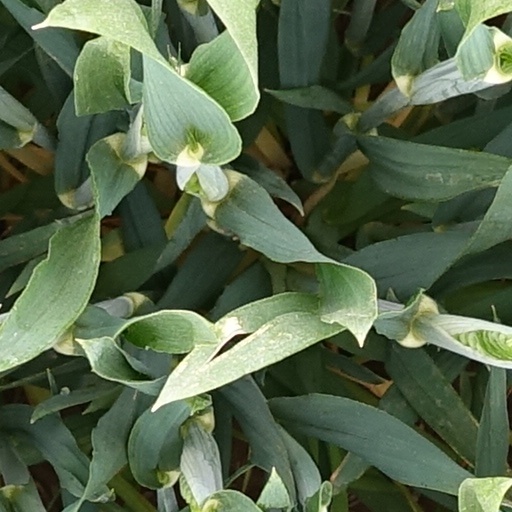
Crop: wheat